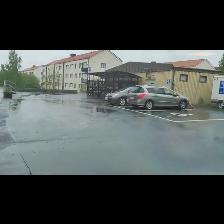
Label: NonHuman